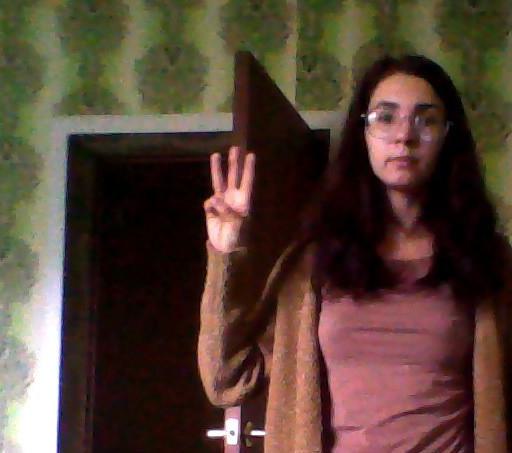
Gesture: three